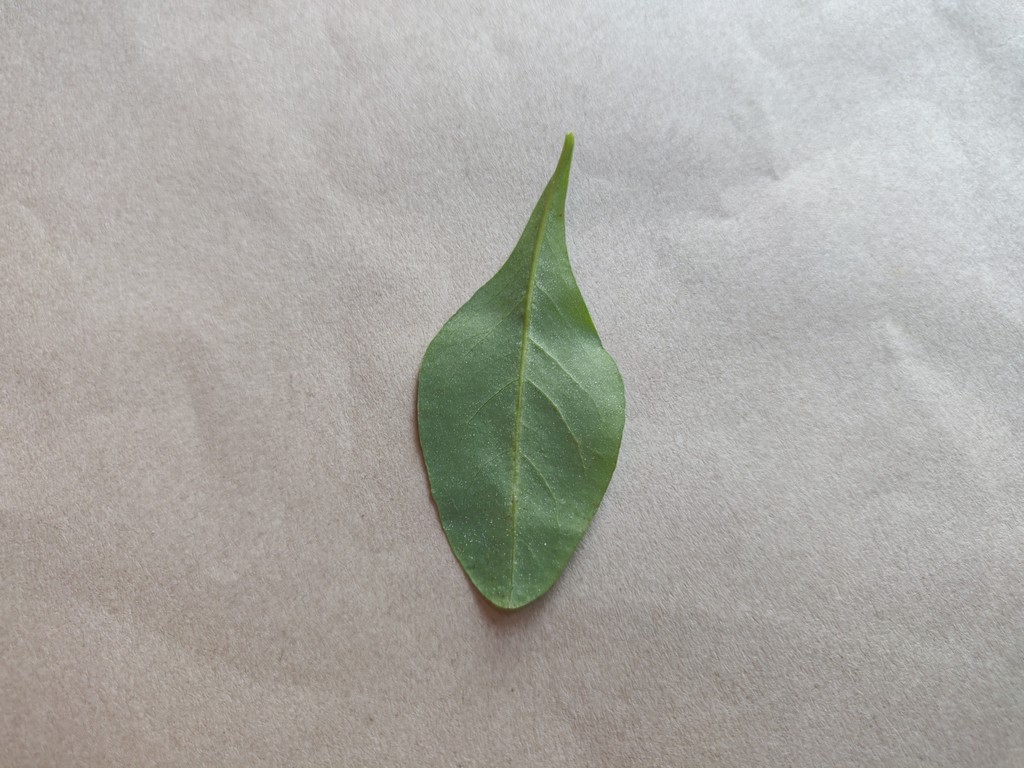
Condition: Healthy
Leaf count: single
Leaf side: back